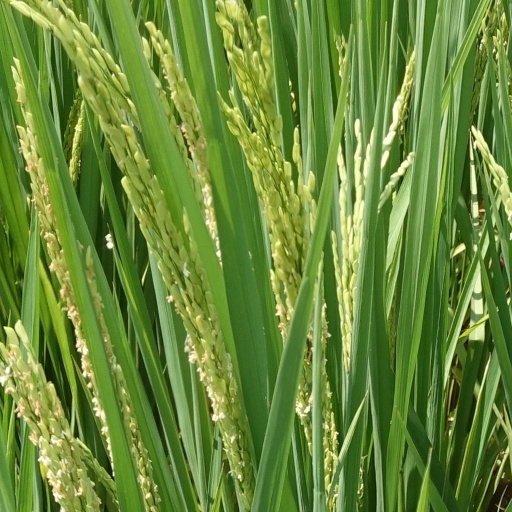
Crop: rice